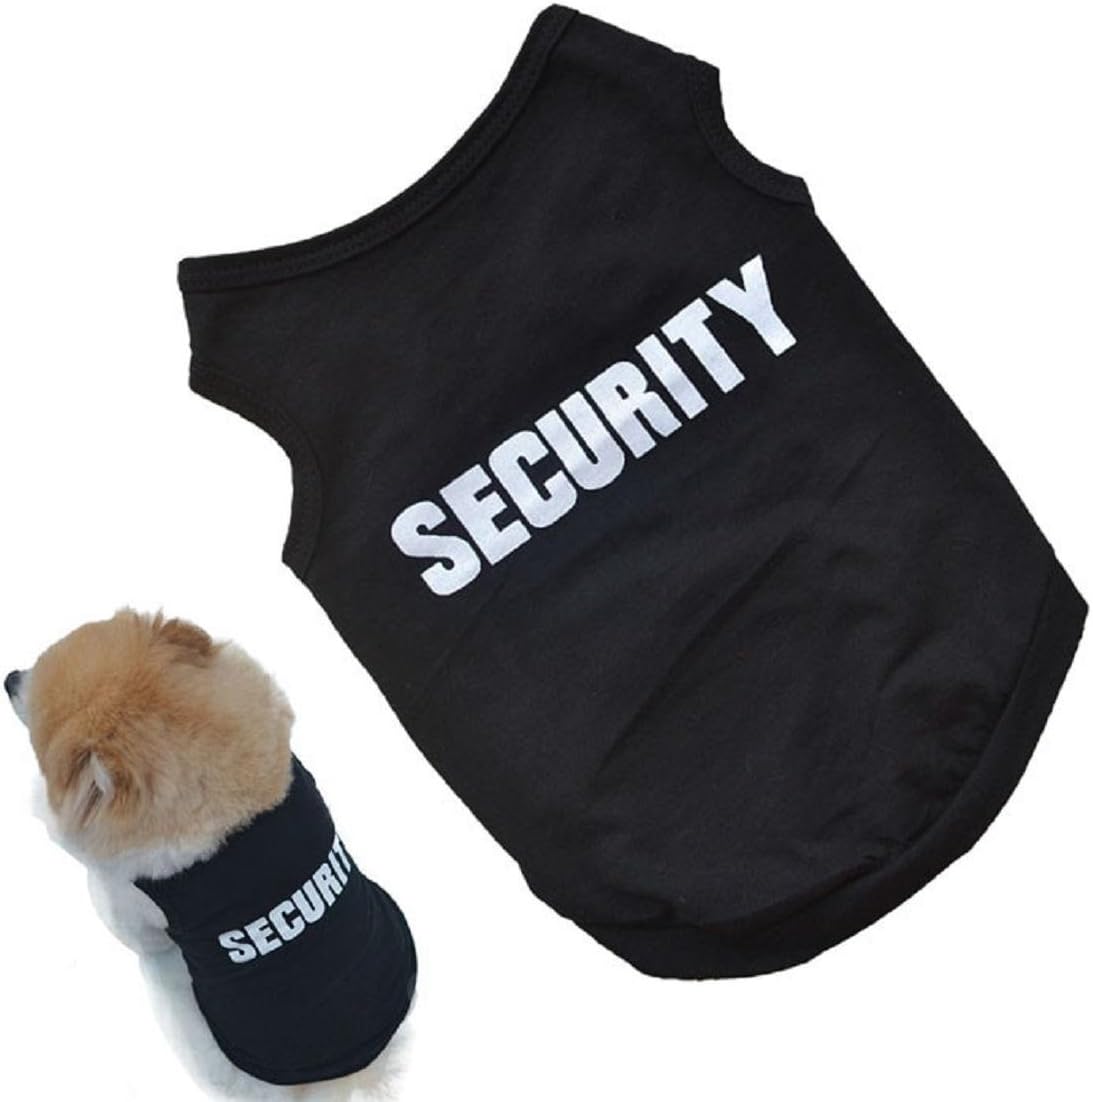
Sannysis Pet Dog Warm Clothes Puppy Jumpsuit Hoodie Coat Doggy Apparel (M)
Category: Pet Supplies
Size XS Bust 30cm/11.81" Neck 23cm/9.06" Length 19cm/7.48"  S Bust 34cm/13.39" Neck 28cm/11.02" Length 23cm/9.06"  M Bust 40cm/15.75" Neck 32cm/12.6" Length 29cm/11.42"  L Bust 45cm/17.72" Neck 35cm/13.78" Length 33cm/12.99"
Features: 100% brand new and high quality. | Slim, Unique, Fashionable design. | Amazing gift to your dog, warm, cool! | Love, sweet, cute. | Please read detailed description about the size, in general, Asia will be small than the US, please messure will fit your dog, thank you.